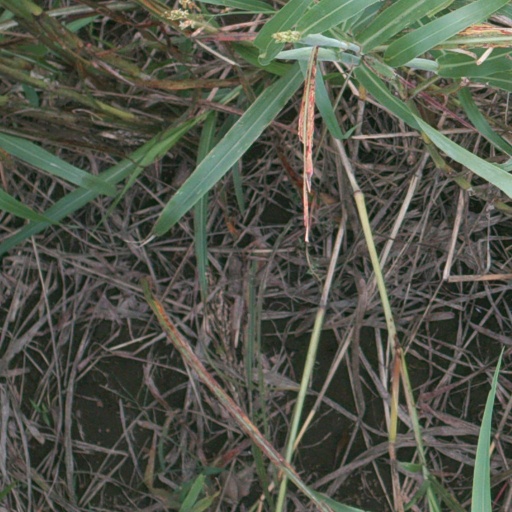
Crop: sorghum